Afrikanisches Viertel

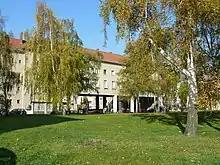
Residences on Manga-Bell-Platz

The Afrikanisches Viertel is a neighborhood in Wedding, a locality of Mitte, Berlin, Germany. It is bounded by Müllerstraße, Seestraße, Volkspark Rehberge, Goethepark, and the border with the neighboring borough of Reinickendorf.